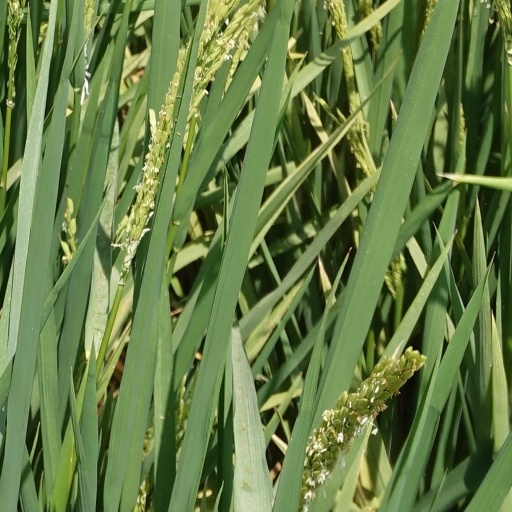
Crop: rice